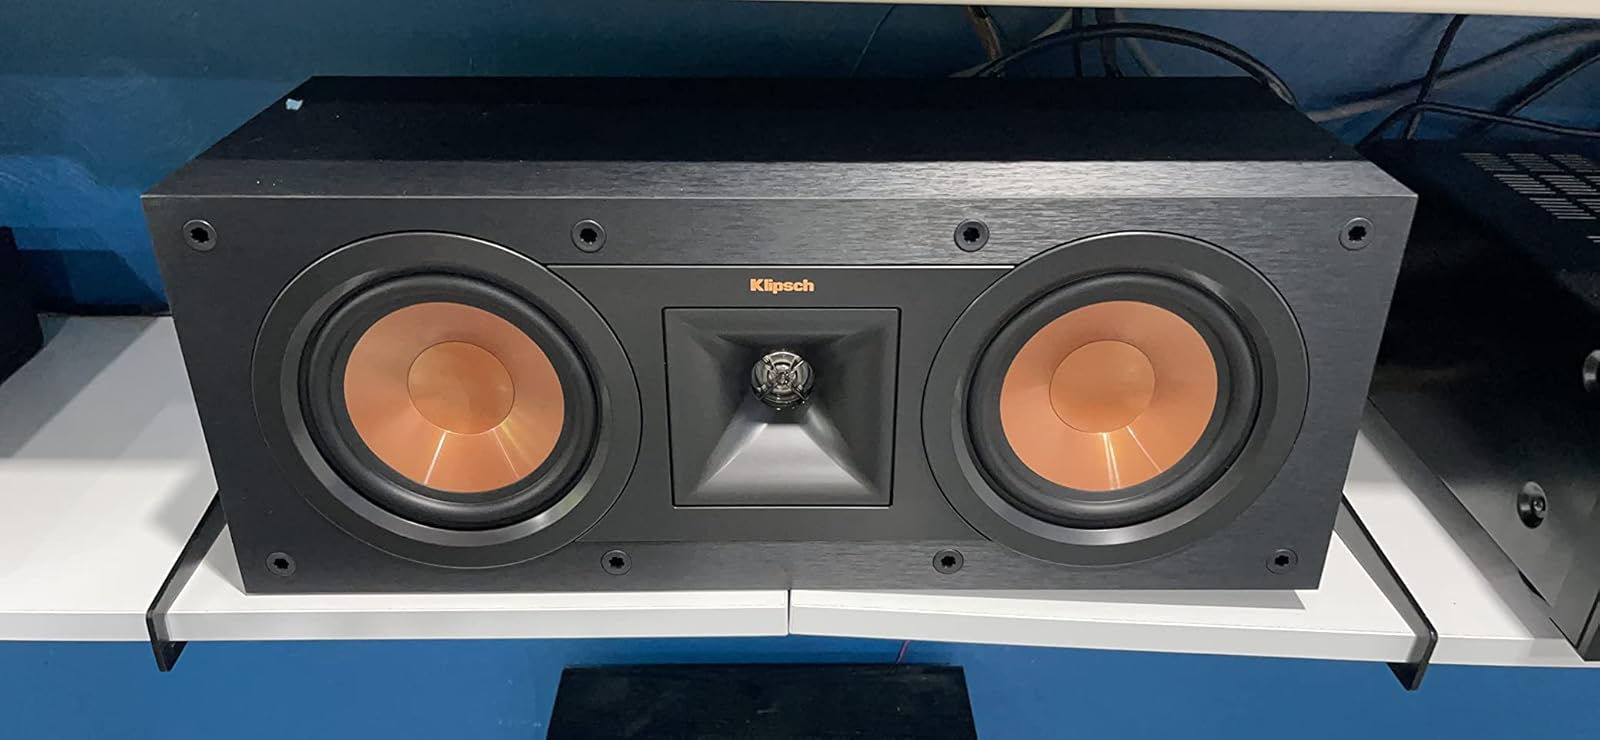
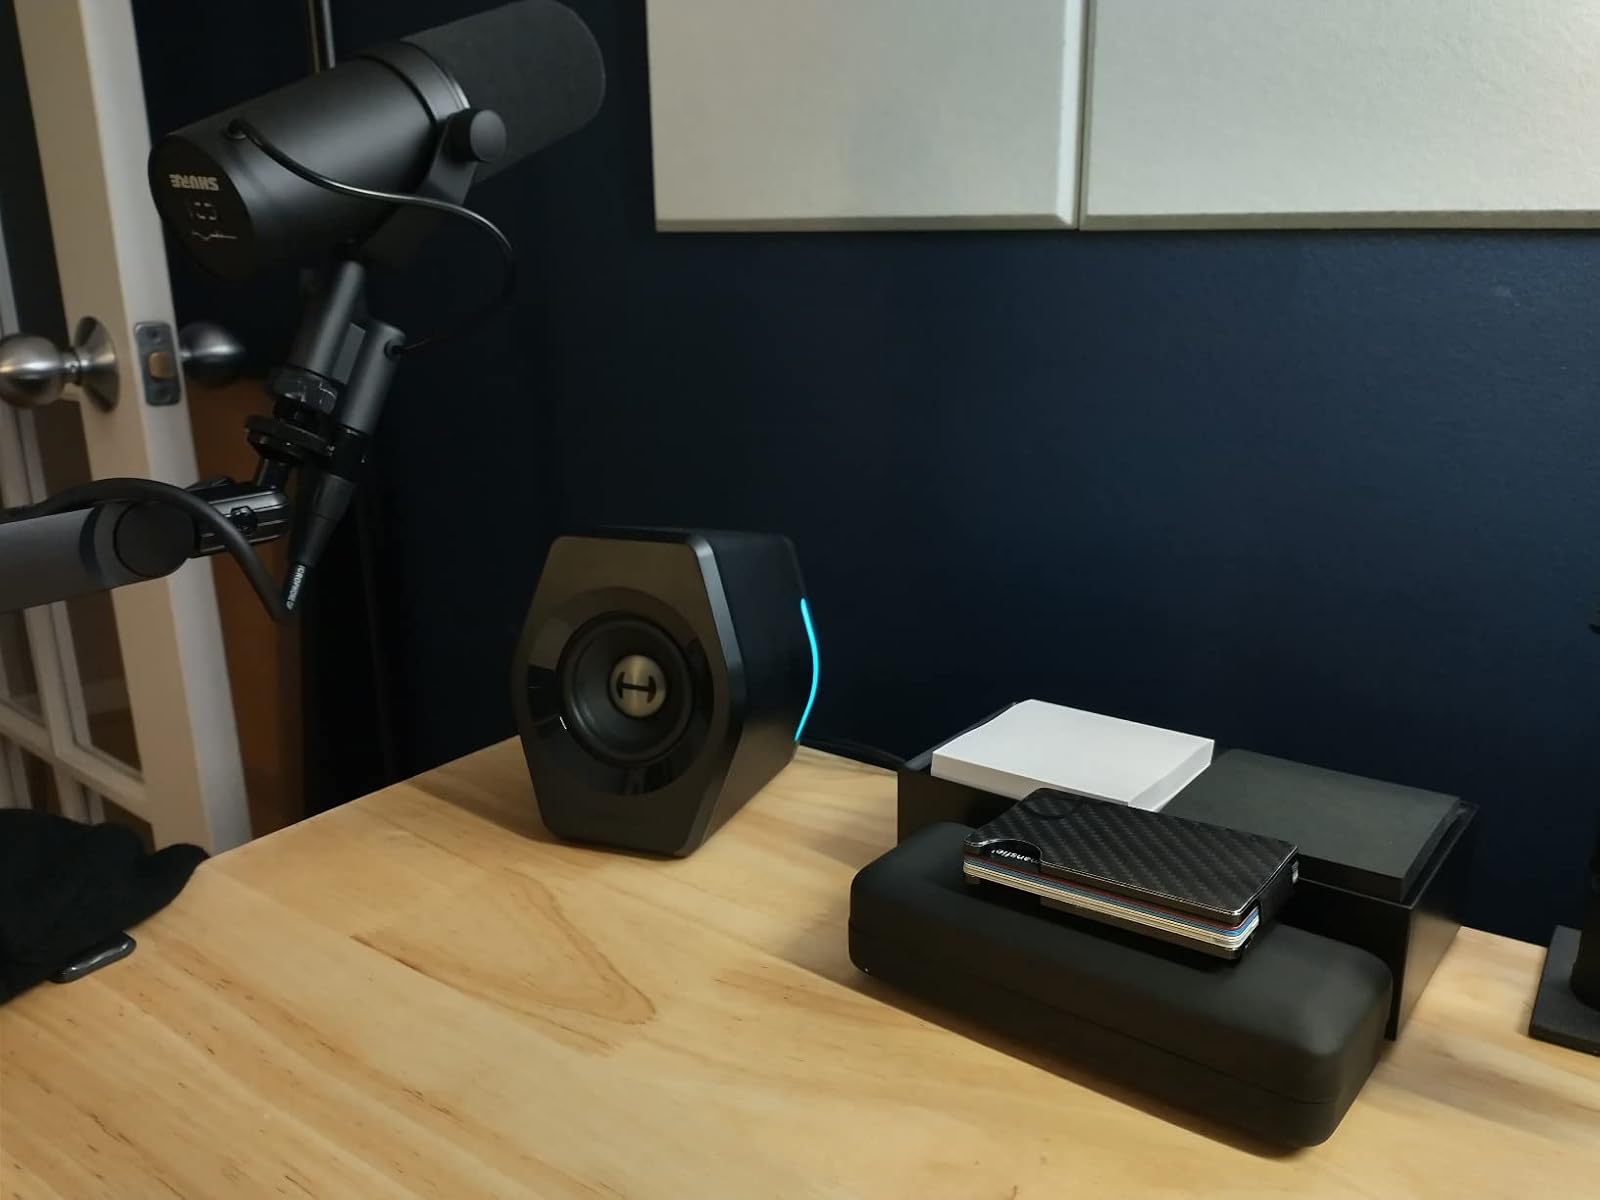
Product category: speaker
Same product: no